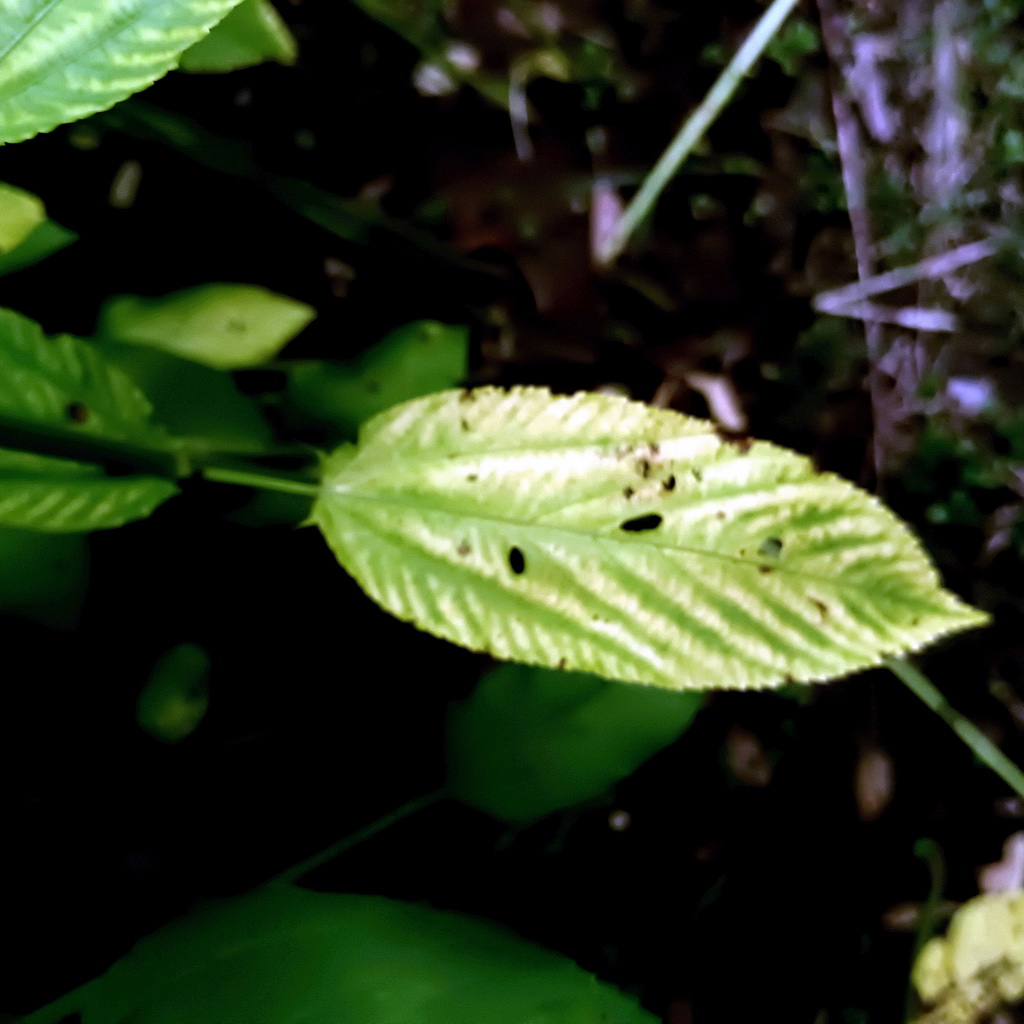
Label: Mosaic